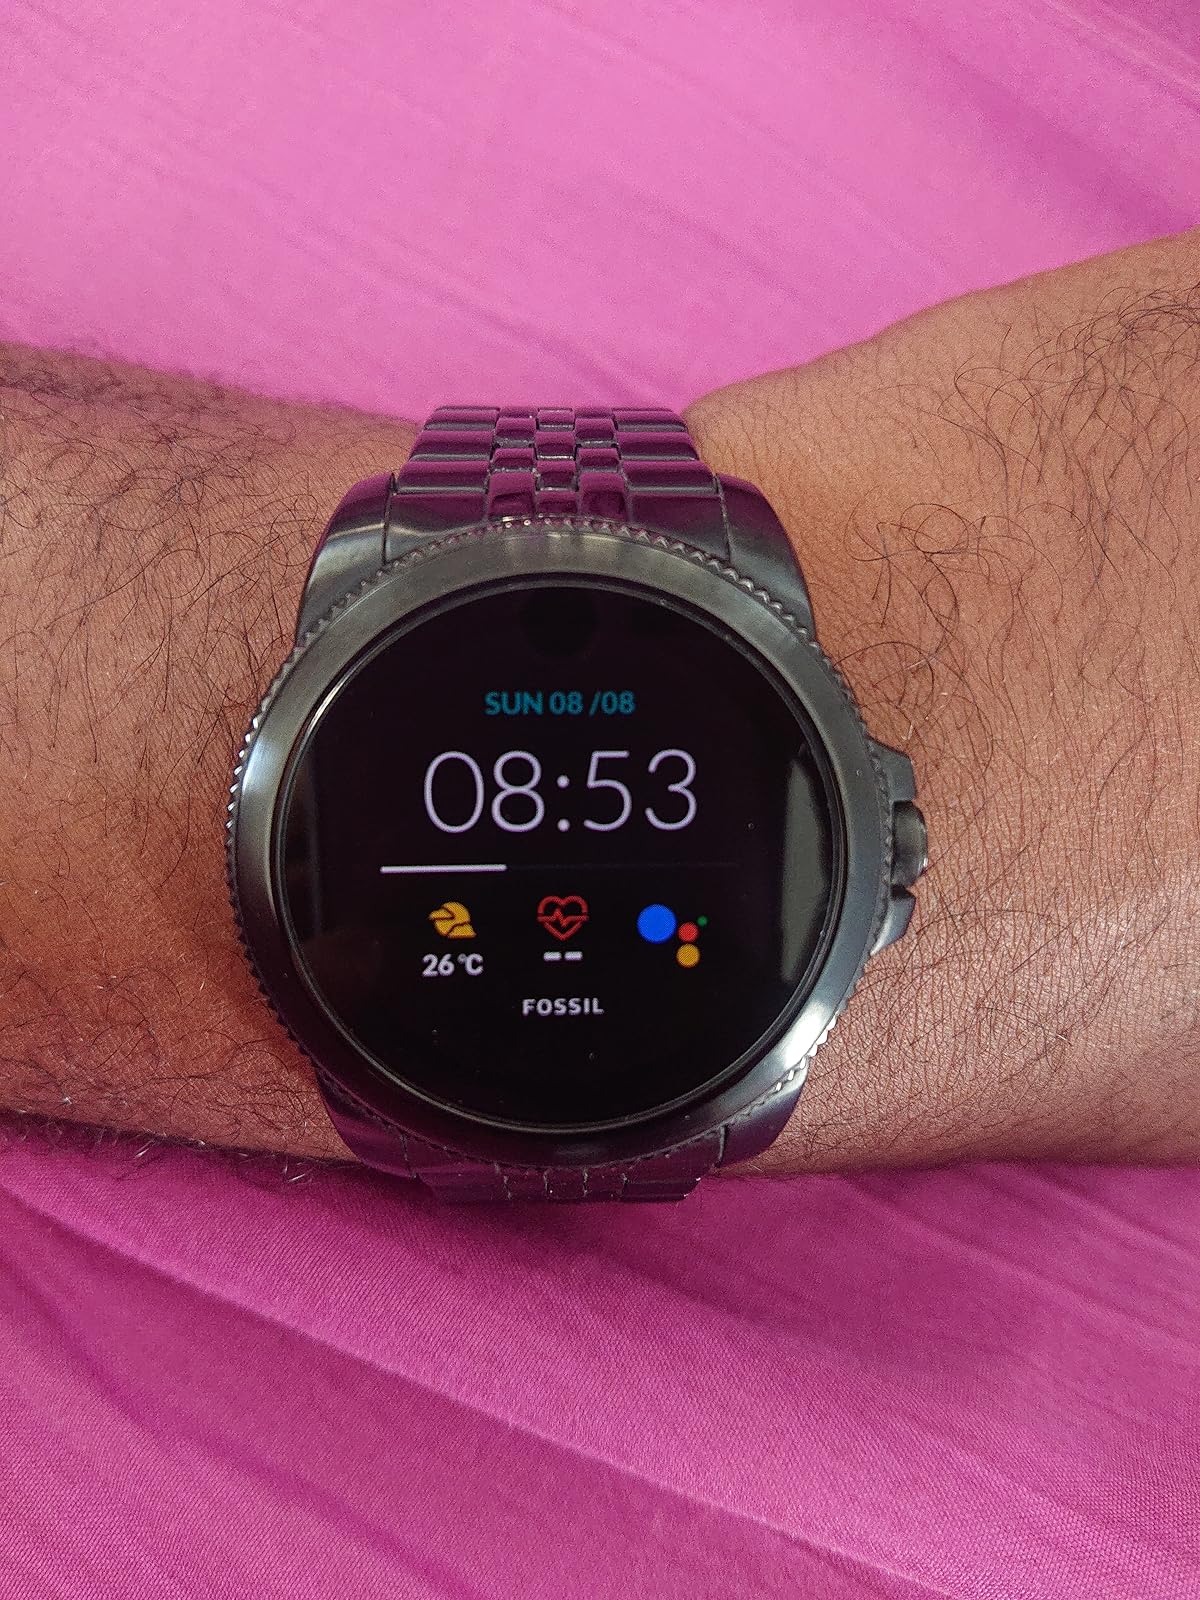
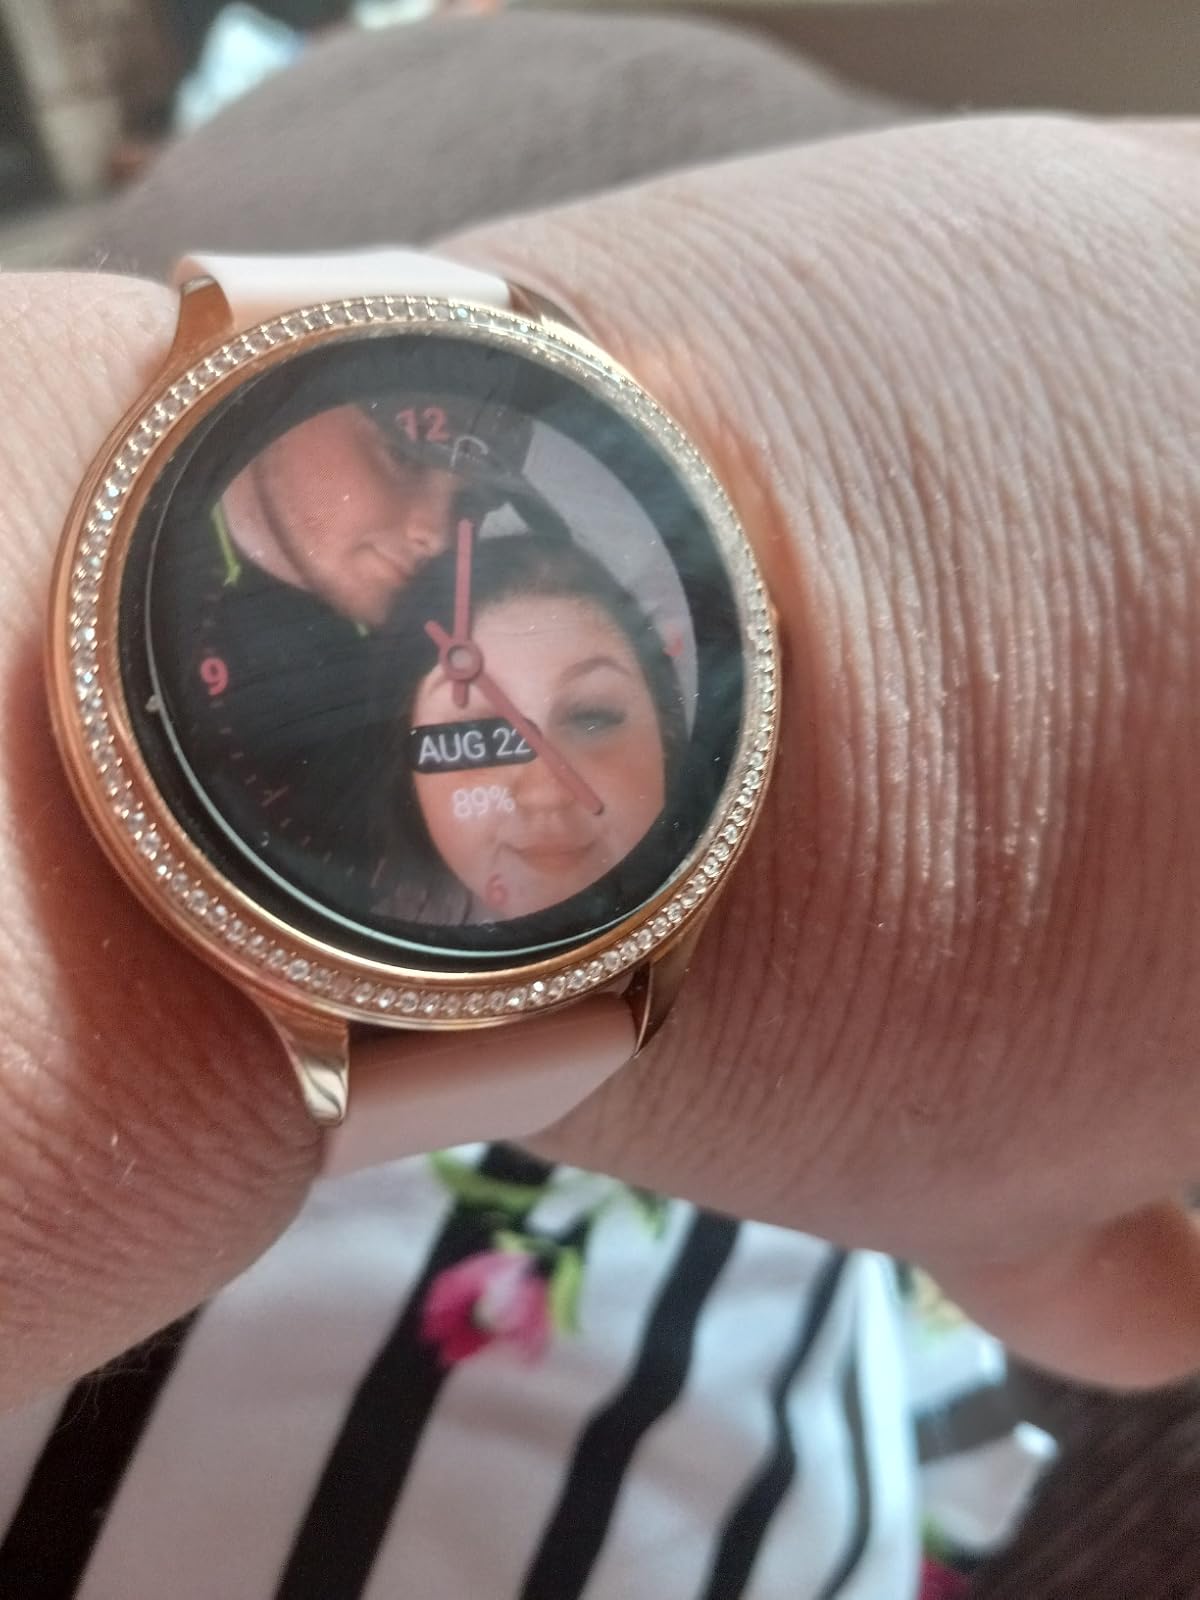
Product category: smartwatch
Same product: no